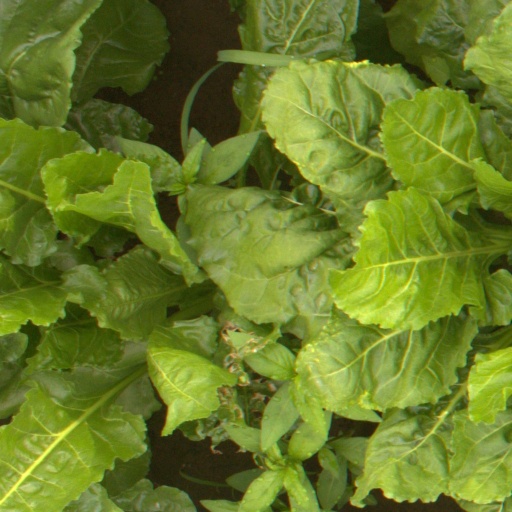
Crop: sugar beet